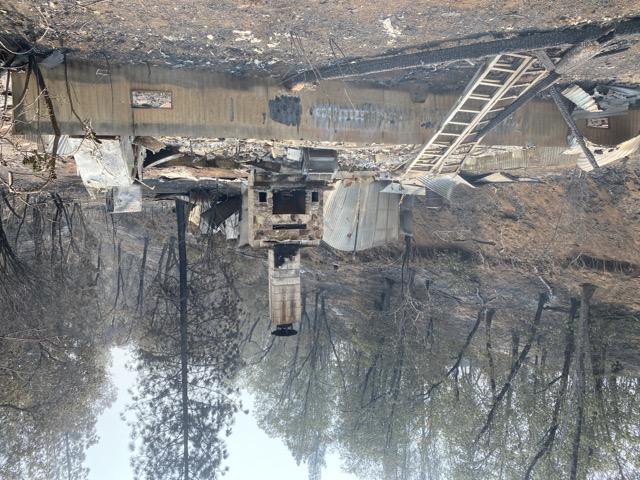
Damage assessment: destroyed